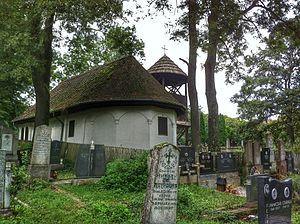
L'église en bois Saint-Georges de Krnjevo est une église orthodoxe serbe située à Krnjevo, dans la municipalité de Velika Plana et dans le district de Podunavlje en Serbie. Elle est inscrite sur la liste des monuments culturels de grande importance de la République de Serbie.